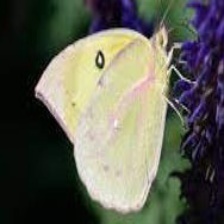
Species: SOUTHERN DOGFACE
Butterfly family (ImageNet category): sulphur_butterfly